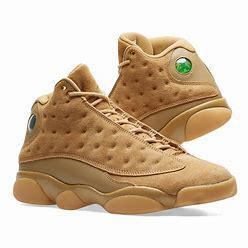
Brand: Jordan
Model: 13 Retro